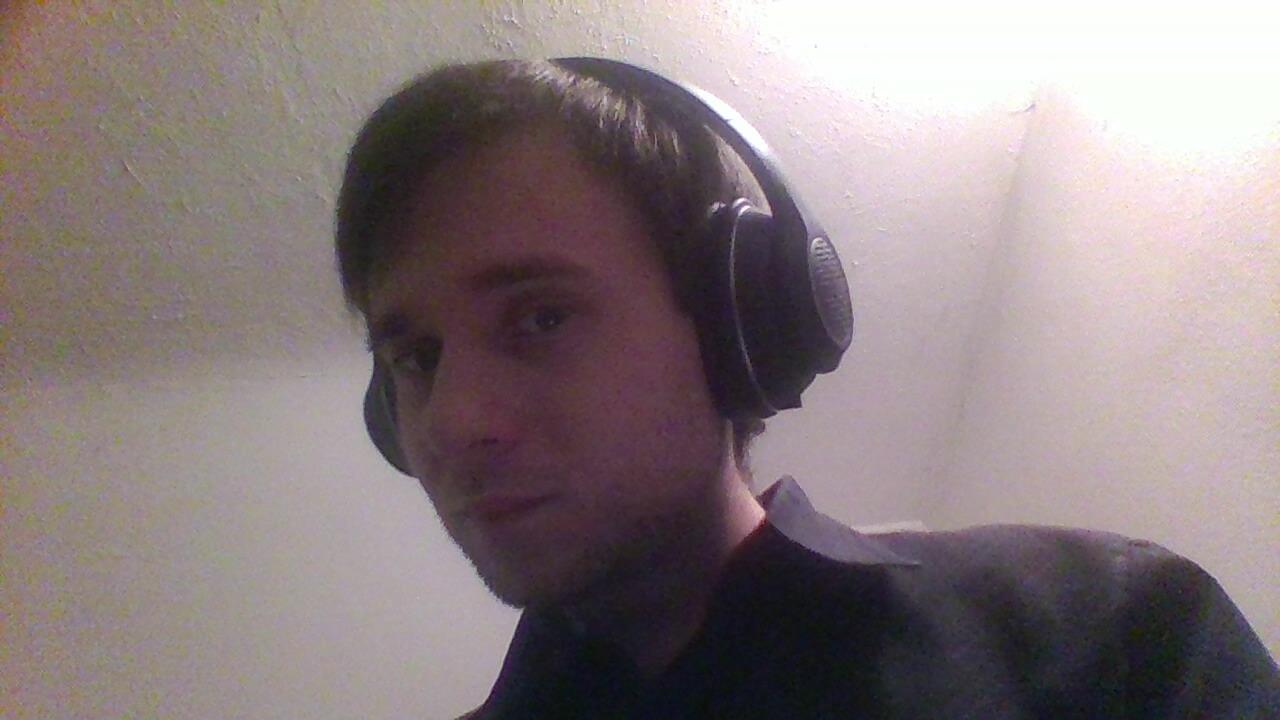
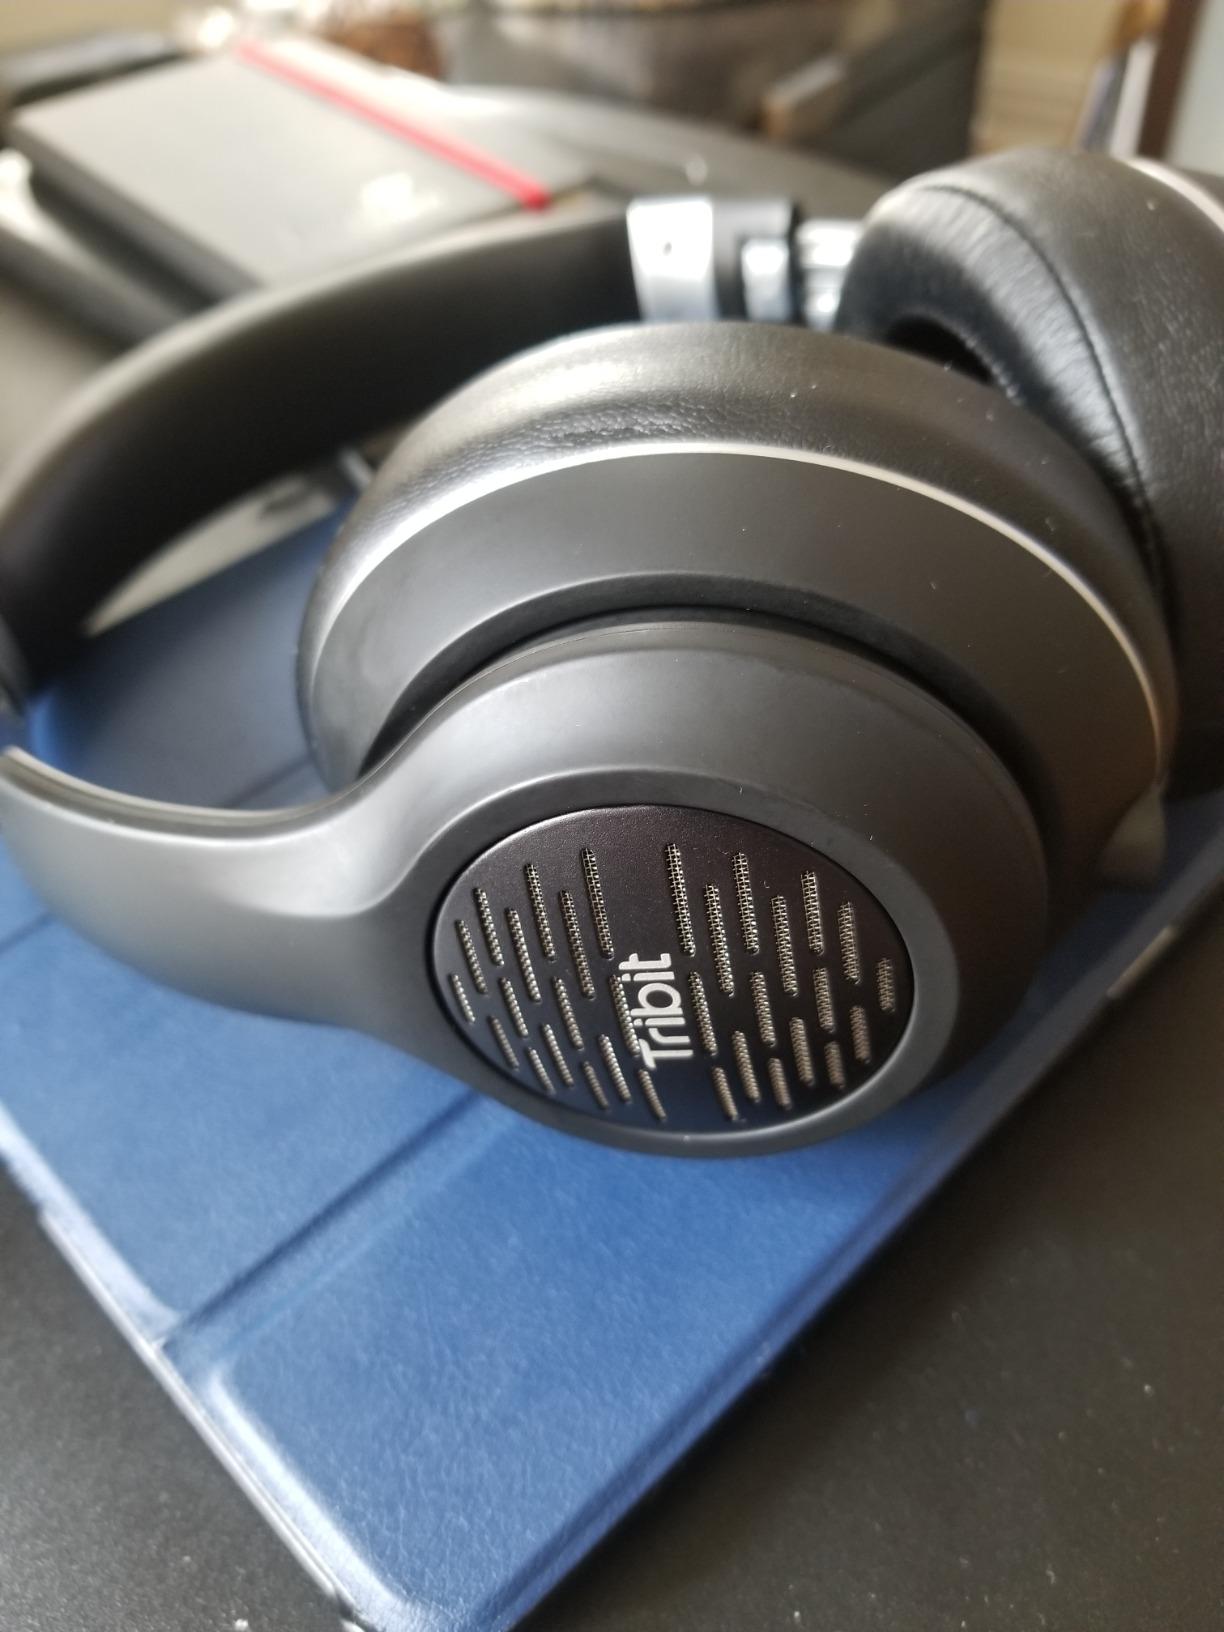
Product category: headphones
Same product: yes